Bulletproof vest

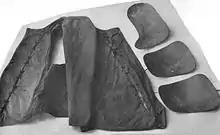
A Japanese vest, which used overlapping armour plates

During the late 1920s through the early 1930s, gunmen from criminal gangs in the United States began wearing less-expensive vests made from thick layers of cotton padding and cloth. These early vests could absorb the impact of handgun rounds such as .22 Long Rifle, .25 ACP, .32 S&W Long, .32 S&W, .380 ACP, .38 Special and .45 ACP traveling at speeds of up to . To overcome these vests, law enforcement agents began using the newer and more powerful .38 Super, and later the .357 Magnum cartridge.